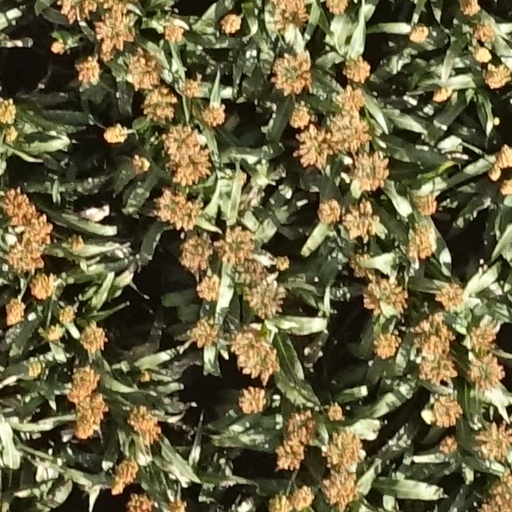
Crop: sorghum